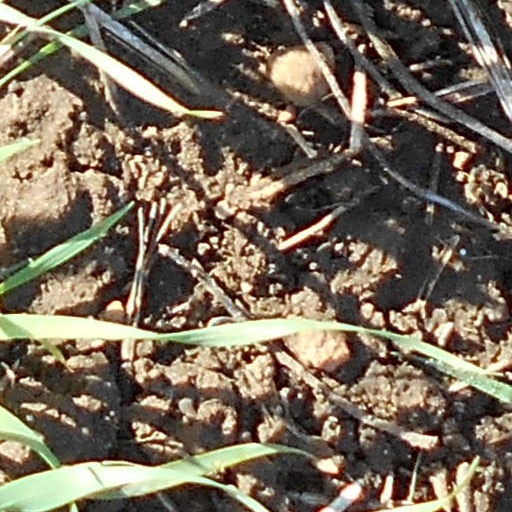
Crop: wheat